M. N. Vijayan

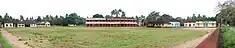
Government Boys High School, Kodungallur, Vijayan's alma mater

M. N. Vijayan was born on 8 June 1930 to Pathiyasseril Narayana Menon and Mooliyil Kochammu Amma at Lokamaleshwaram, a small village near Kodungallur in Thrissur district of the south Indian state of Kerala. Vijayan got his family name, "Mooliyil", through matrilineal succession.